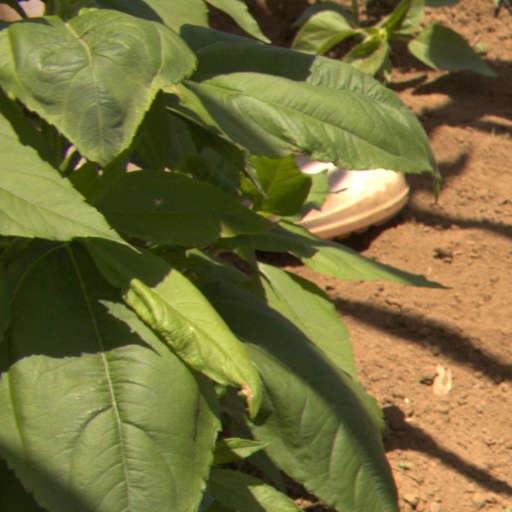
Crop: Jerusalem artichoke